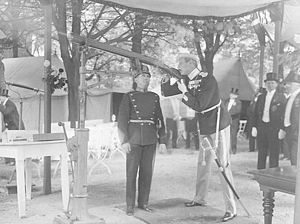
Skydebanehaven
Kong Christian 10. skyder til måls i Skydebanehaven i 1929
Skydebanehaven er en rekreativ oase og legeplads for Vesterbros beboere.